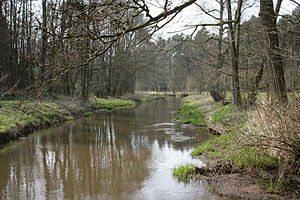
Luhe (Ilmenau)
Luhe i Putensen
Luhe er en flod der løber over Lüneburger Heide i den tyske delstat Niedersachsen, og løber ud Ilmenau, ca. 3 km før denne løber ud i Elben.